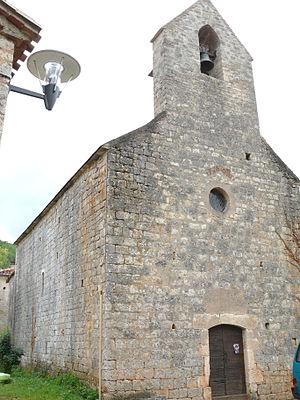
La Masse - Eglise
L'église Saint-Perdufle est une église catholique, d'architecture romane, située dans la petite bastide de La Masse, sur le territoire de la commune des Junies, en France.
Cet article recense une partie des monuments historiques du Lot, en France.